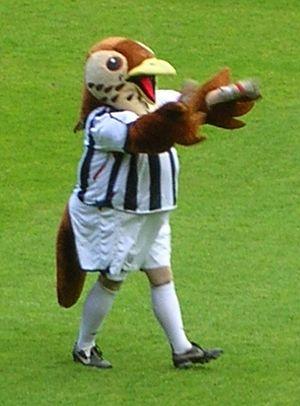
West Bromwich Albion Football Club, également appelé West Brom, Albion ou WBA, est un club anglais de football professionnel basé à West Bromwich dans les Midlands de l'Ouest. Fondé en 1878, il joue ses matchs à domicile à The Hawthorns depuis 1900.